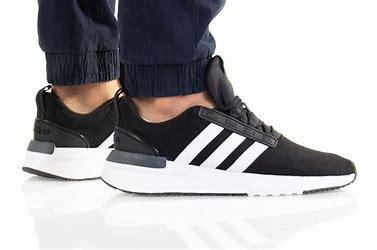
Brand: Adidas
Model: Racer TR21